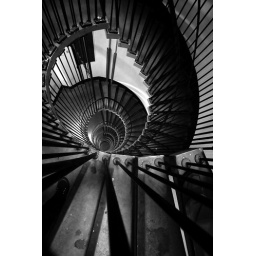
There is a Hole in the sky and the ground is not cold